Jie Zhitui

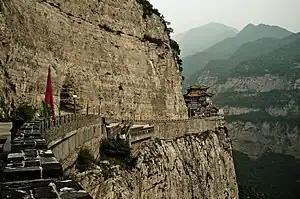
in Jinzhong Prefecture in central Shanxi

By the 3rd centuryBC, Jie Zhitui's story had received additional embellishment. Han Fei's collected works reference the story—dramatizing Jie's selflessness and loyalty—whereby he fed Chong'er with soup made from flesh carved from his own body because he was unable to bear his lord's thirst or hunger. Zhuang Zhou's collected works specify that the meat came from his thigh and that he "was burned to death with a tree in his arms". The "Songs of Chu" written and compiled between the 3rd centuryBC and the 2nd centuryAD reference Jie repeatedly as a loyal and wronged vassal, mentioning the story about his flesh, treating his former haunts as shrines for honest officials, and adding the details that Chong'er found Jie's body and donned mourning robes for him.